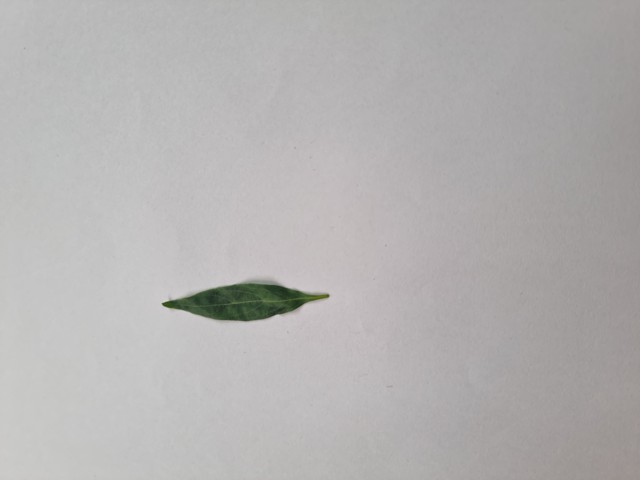
Plant: kalomegh